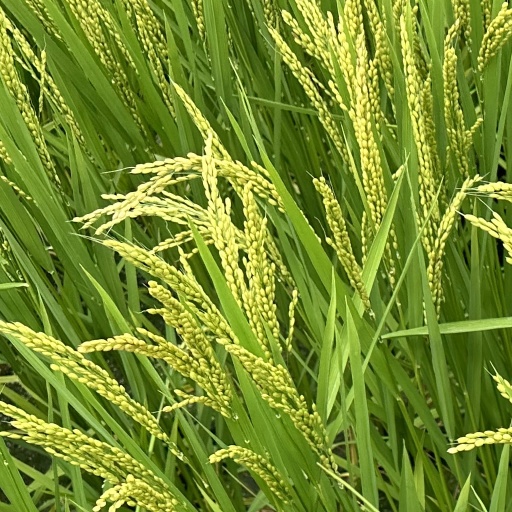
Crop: rice